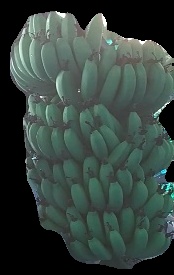
Variety: pachbale
Grade: grade1